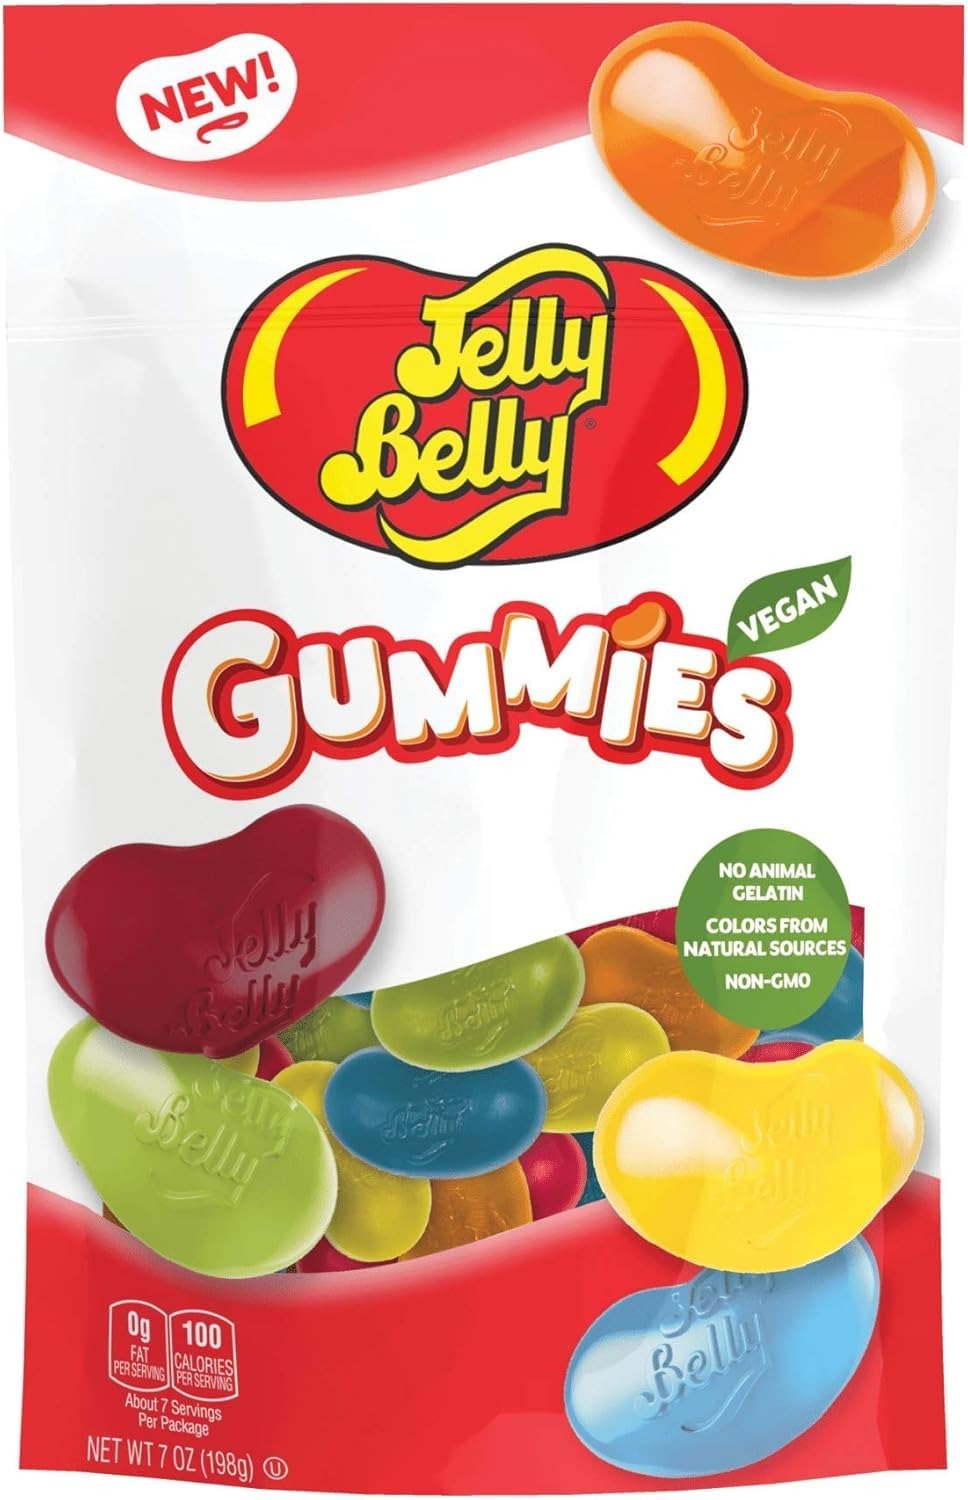
Item Name: Jelly Belly Assorted Gummies, 7 Ounce Bag - 5 Assorted Flavors - Kosher, non-GMO, Vegan-Friendly Candy
Bullet Point 1: Classic bean shaped gummies in 5 delicious fruit flavors!
Bullet Point 2: 7 oz bag perfect for snacking or sharing!
Bullet Point 3: Enjoy bite sized bean shaped gummies in flavors you love!
Bullet Point 4: Flavors in this mix: Green Apple, Berry Blue, Lemon, Orange, Very Cherry
Value: 7.0
Unit: Ounce

Price: 4